Zouhair Yahyaoui

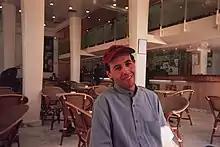
Zouhair Yahyaoui in 2004

Zouhair Yahyaoui (December 8, 1967 – March 13, 2005) was the first cyber-dissident to be pursued and condemned in Tunisia, a country that is often rated at the top of lists of Internet policing by independent third-party sources such as the OpenNet Initiative. He was the nephew of the judge Mokhtar Yahyaoui, who was also a vocal critic of the Tunisian regime and its lack of respect for judiciary processes. His cousin Amira Yahyaoui founded the NGO "Al Bawsala".